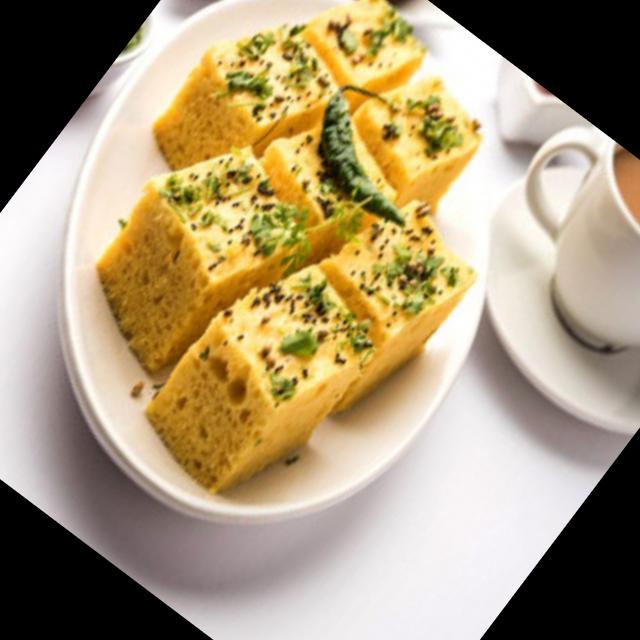
Dish: dhokla